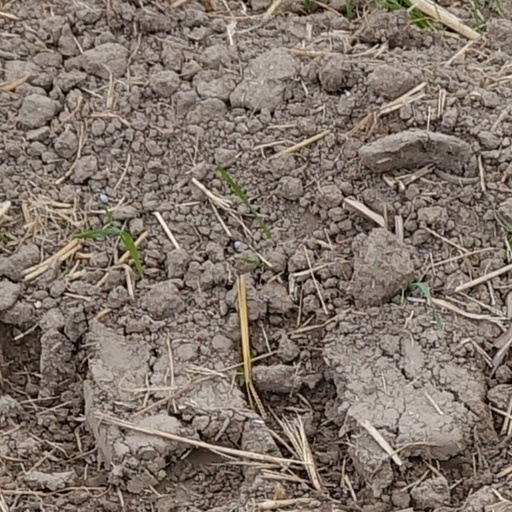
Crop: wheat